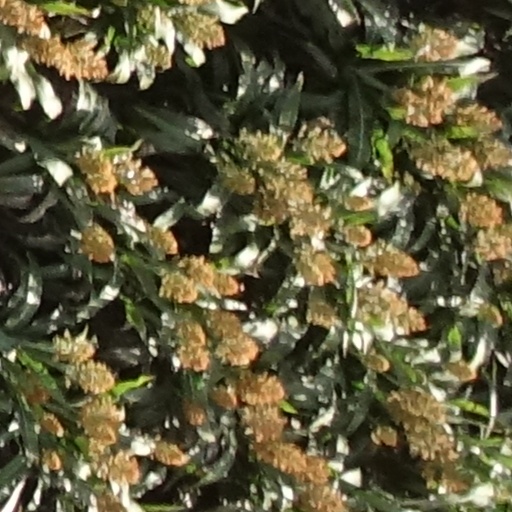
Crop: sorghum